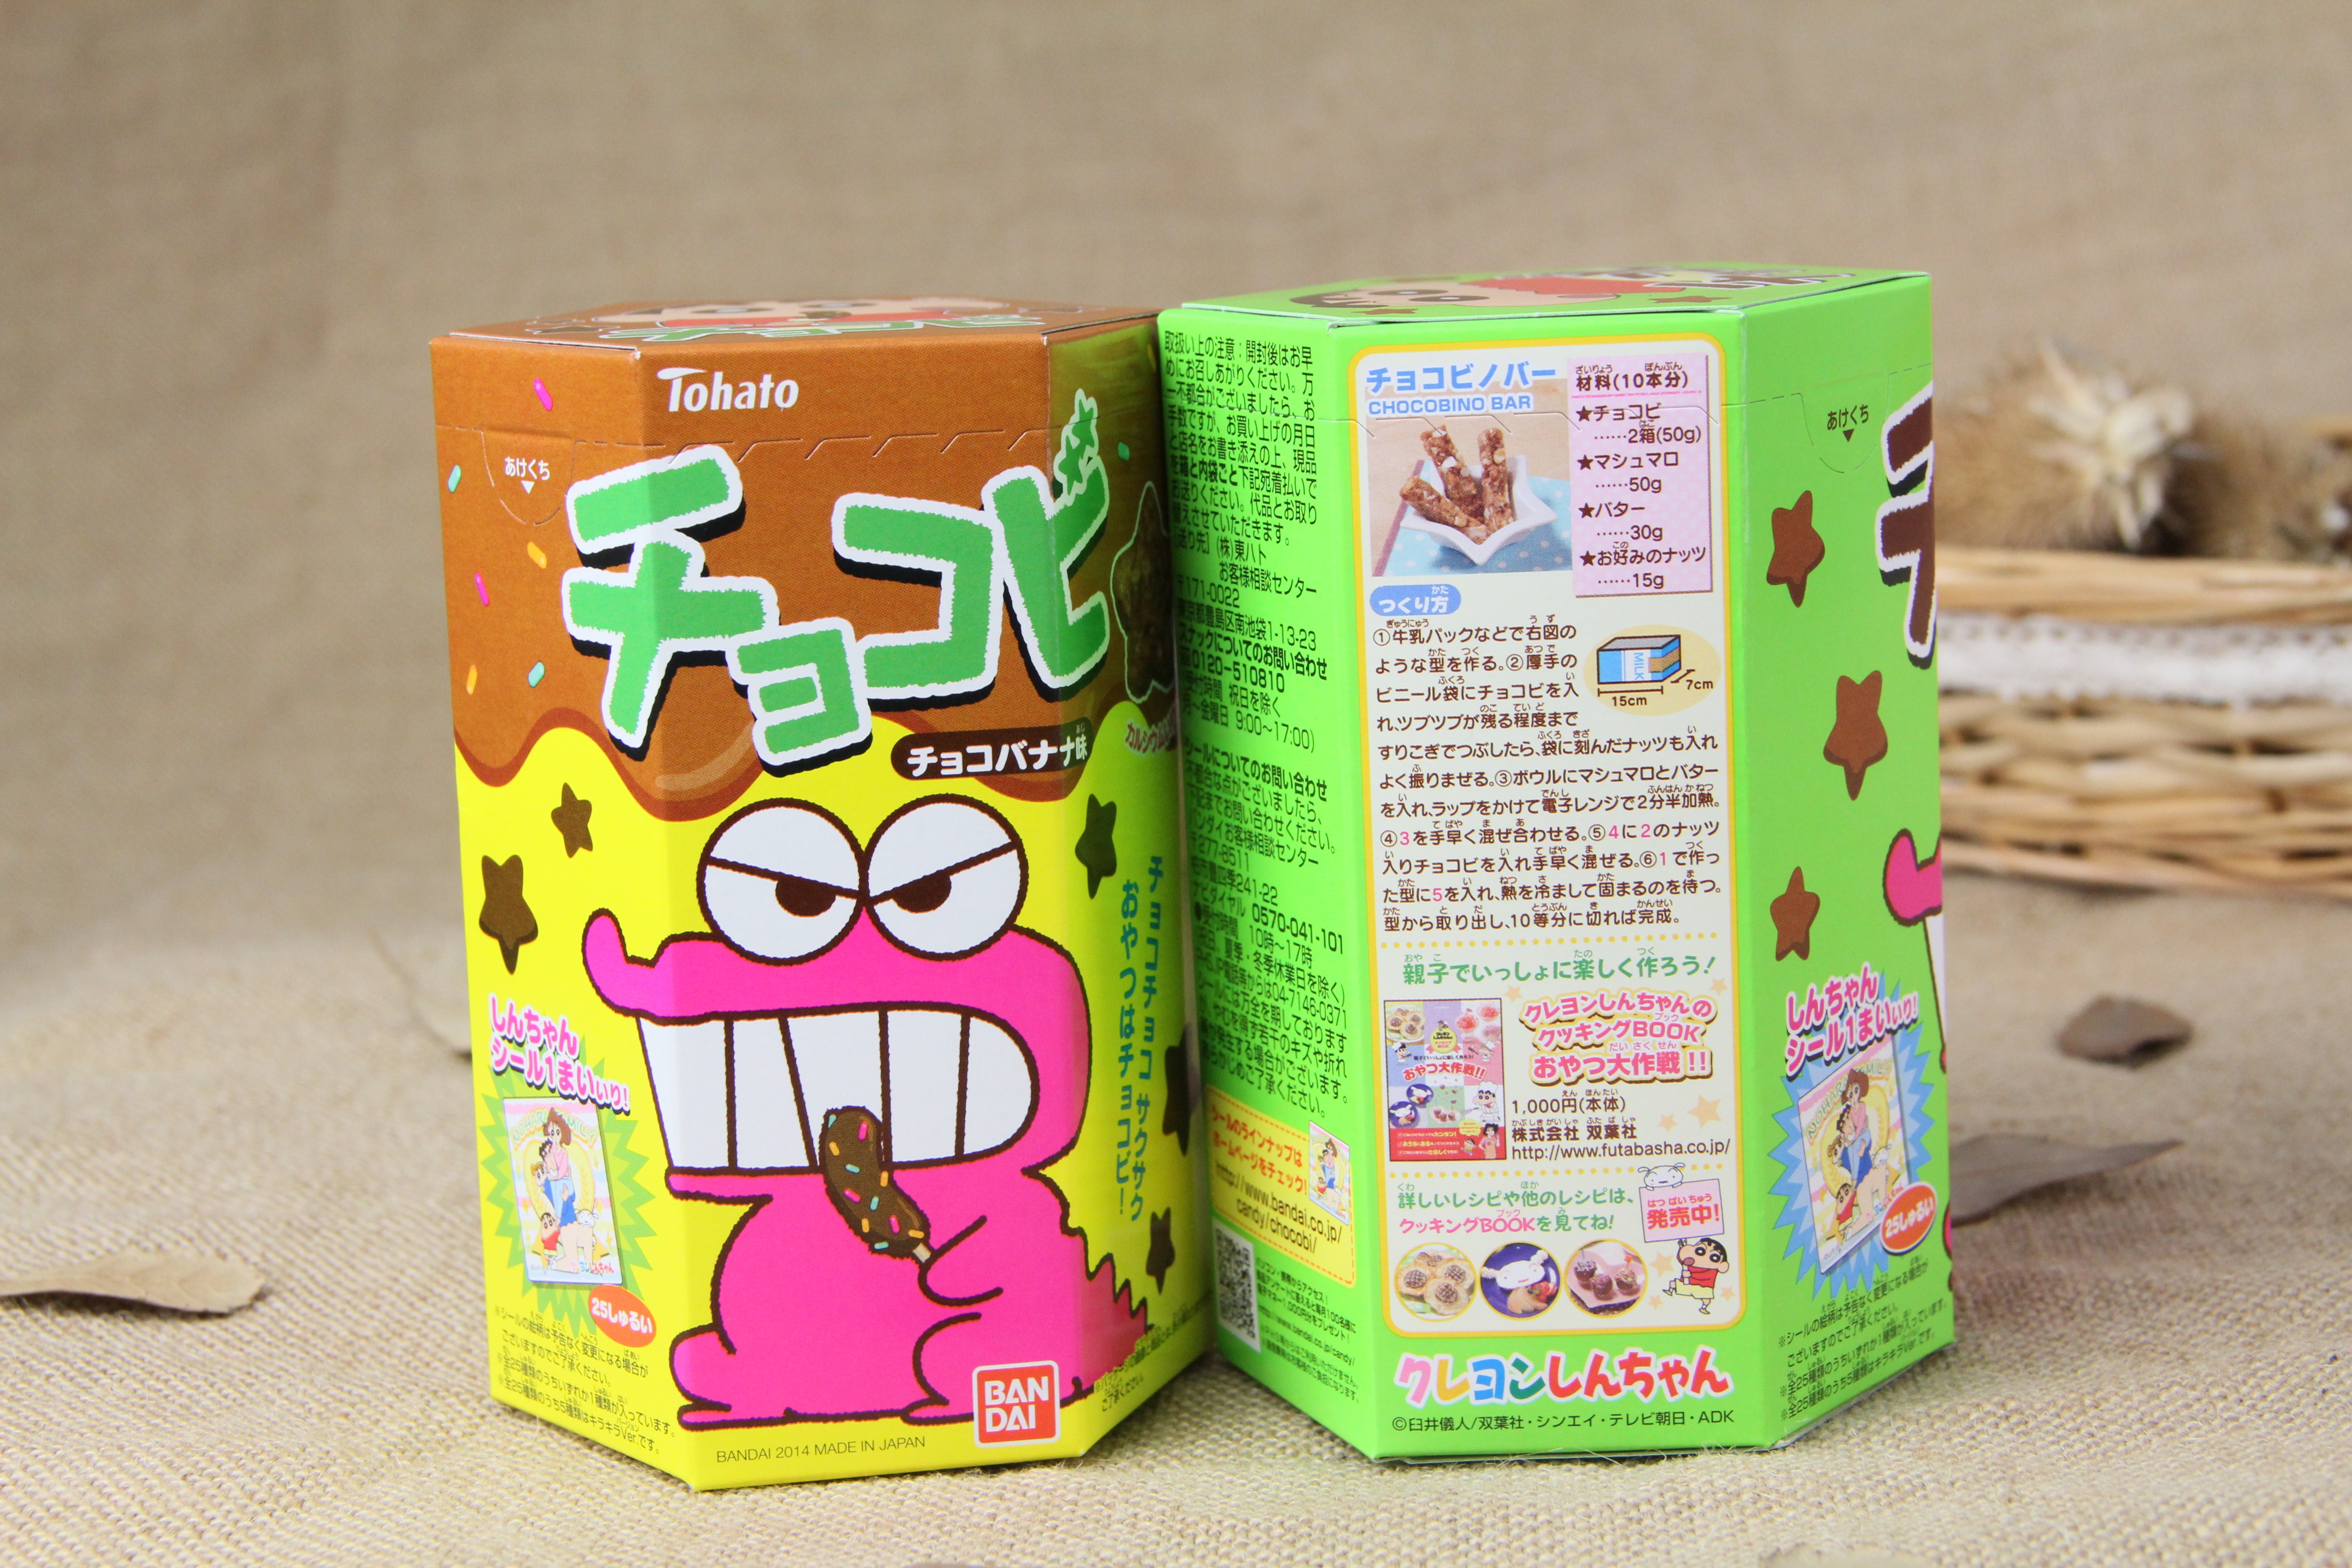
food, biscuit, product, font, snacks, carton, flavor, afternoon tea, dim sum